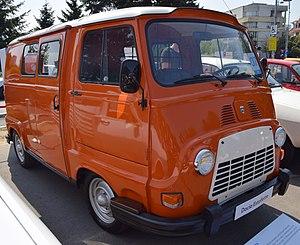
Dacia est un constructeur d'automobiles roumain, filiale du groupe français Renault. Les véhicules produits sont commercialisés sous la marque Dacia en Europe et sous la marque Renault dans le reste du monde. En 2017, 610 150 voitures Dacia et 637 700 véhicules Renault ont été produits. Dacia est implanté dans cinq villes Roumaines : Piteşti, Mioveni, Oarja, Bucarest et Titu.
La Dacia D6 est le premier véhicule utilitaire fabriqué par Dacia. C'est un dérivé de la Renault Estafette. Elle est assemblée en Roumanie entre 1975 et 1978 à 642 exemplaires.